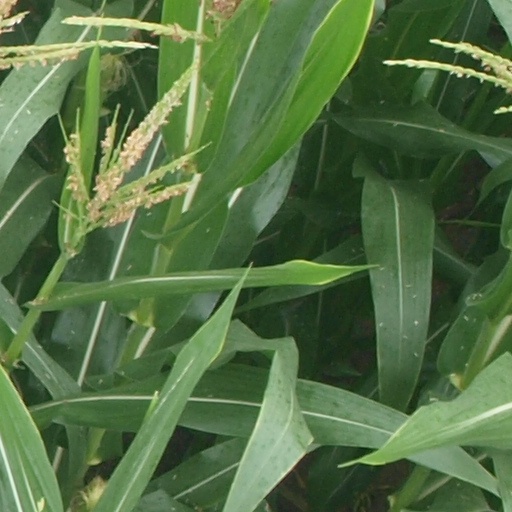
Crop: maize; corn